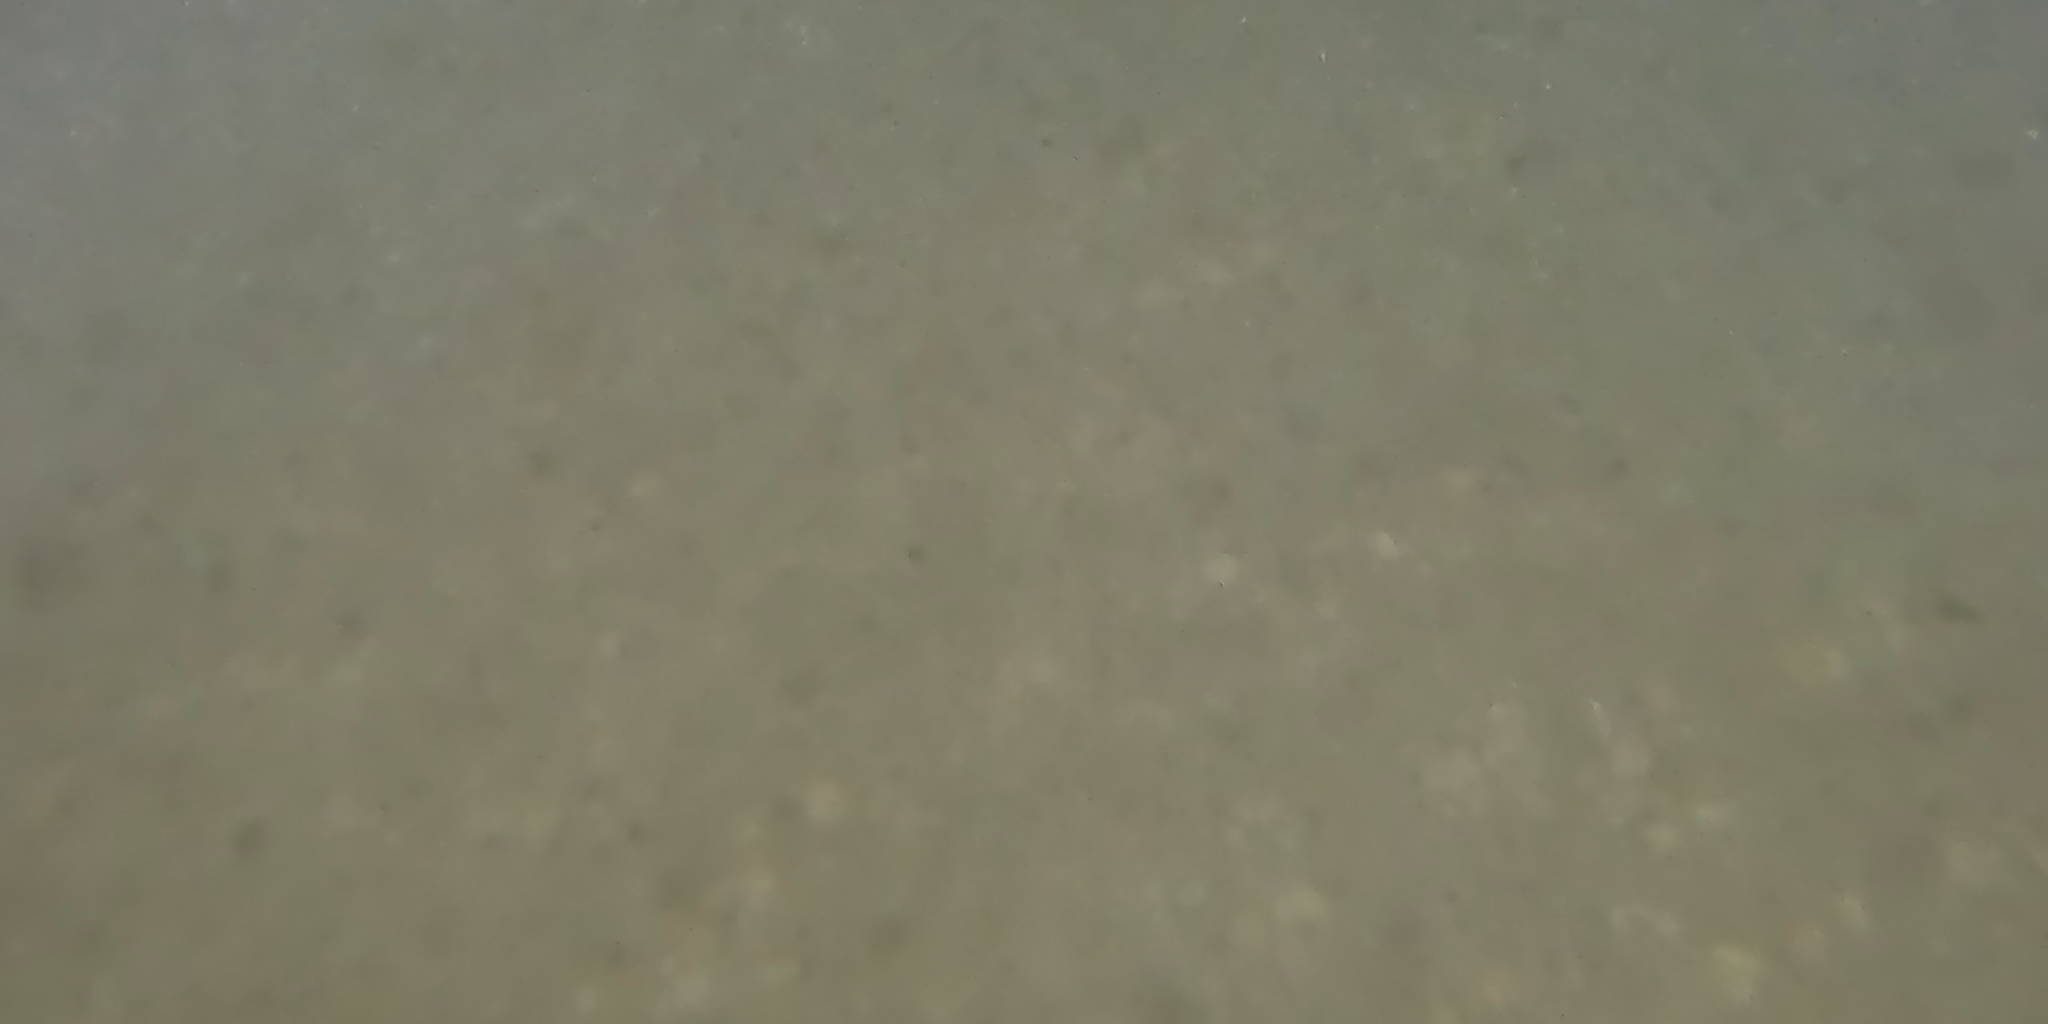
Seabed habitat: bad